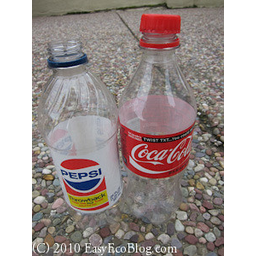
Label: plastic